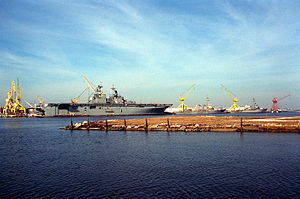
Ingalls Shipbuilding
Ingalls Shipbuilding er et skibsværft beliggende i byen Pascagoula i delstaten Mississippi, USA.